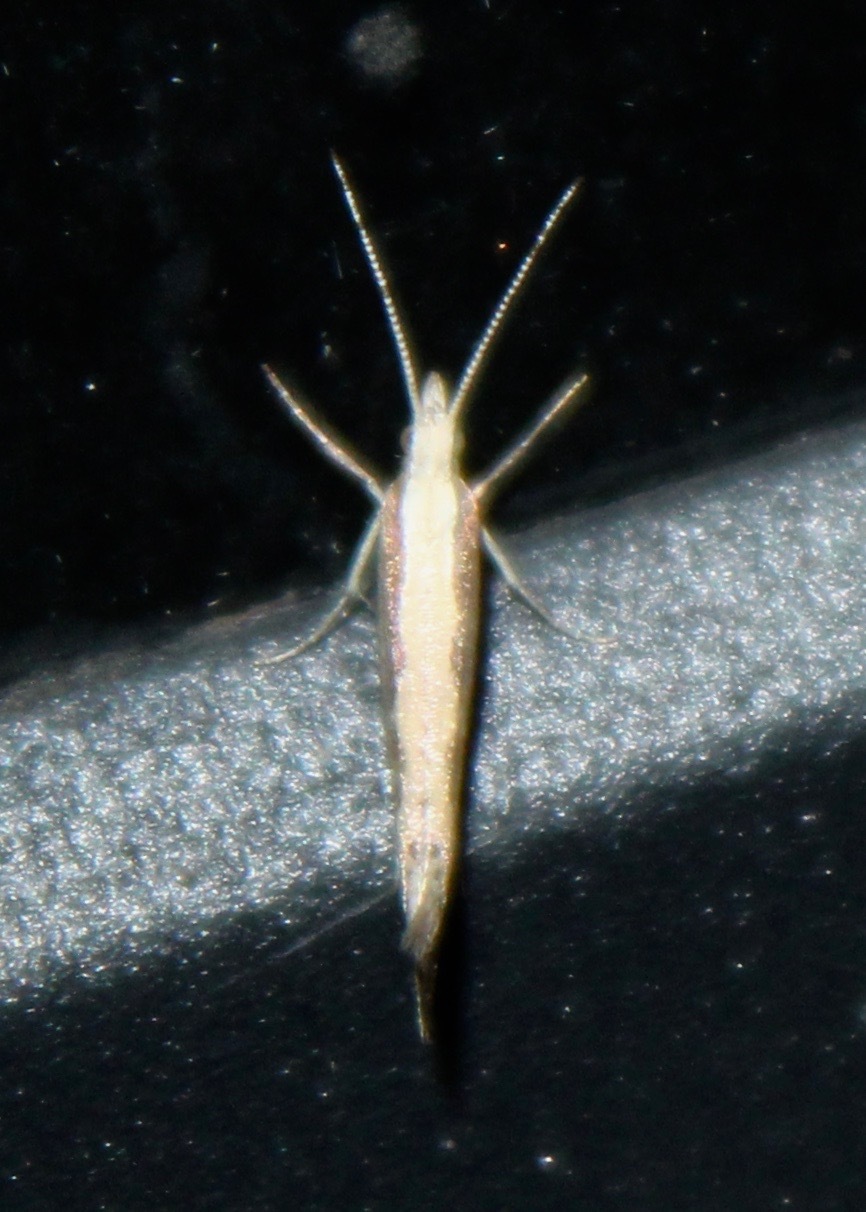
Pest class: diamondback_moth